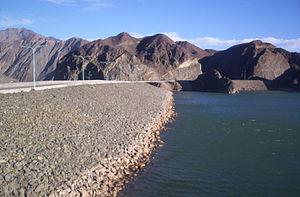
Le Río Jáchal est une rivière d'Argentine qui parcourt les provinces de Catamarca, de La Rioja et de San Juan. C'est un affluent du cours supérieur du río Desaguadero.
Le barrage de Cuesta del Viento en Argentine est un barrage situé dans le département d'Iglesia, au nord de la province de San Juan.